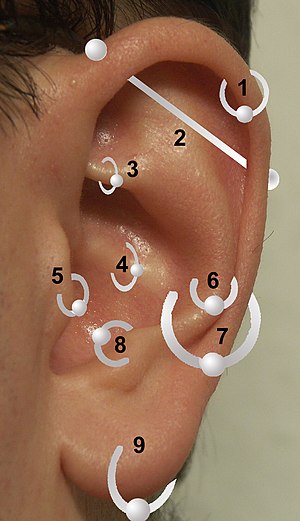
Ørering
Øreringe. 1) Helix/Cartilage, 2) Industriell, 3) Rook, 4) Daith, 5) Tragus, 6) Snug, 7) Conch, 8) Anti-Tragus, 9) Lobe
En ørenring eller ørering er et smykke, der bæres i øret. Ørenringe er ofte fremstillet af metal, men findes også i ben, plastic eller andre materialer. Ørenringe er ikke nødvendigvis ring-formede, men kan også være clips, der klemmer omkring øreflippen eller stickere, der monteres med en skrue/møtrik, eller blot en simpel krog, der stikkes gennem et hul i øret. Ørenringe bruges oftest af kvinder.